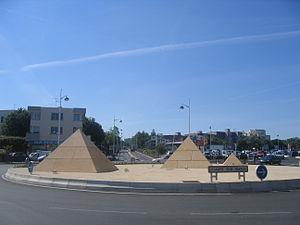
Champs-sur-Marne est une commune française de la province historique de la Brie, située dans le département de Seine-et-Marne en région Île-de-France. Elle se trouve à l'ouest du département de Seine-et-Marne et est contiguë à celui de Seine-Saint-Denis, à une vingtaine de kilomètres à l'est de Paris. Elle fait partie de l'agglomération parisienne.